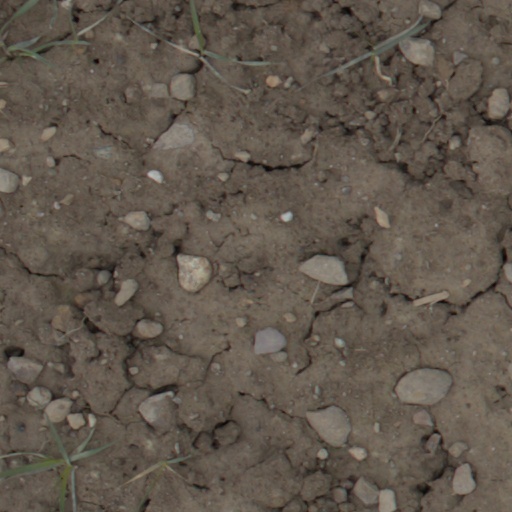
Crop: wheat